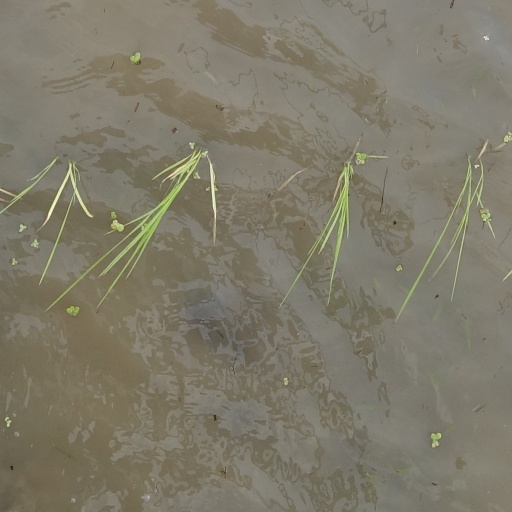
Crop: rice